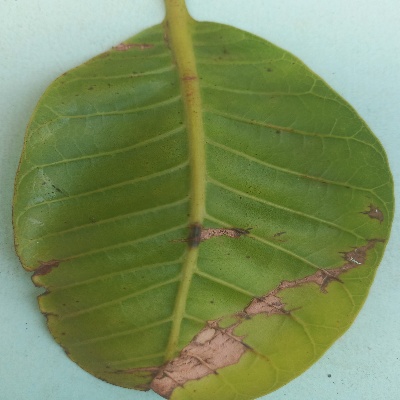
Crop: Cashew
Condition: anthracnose